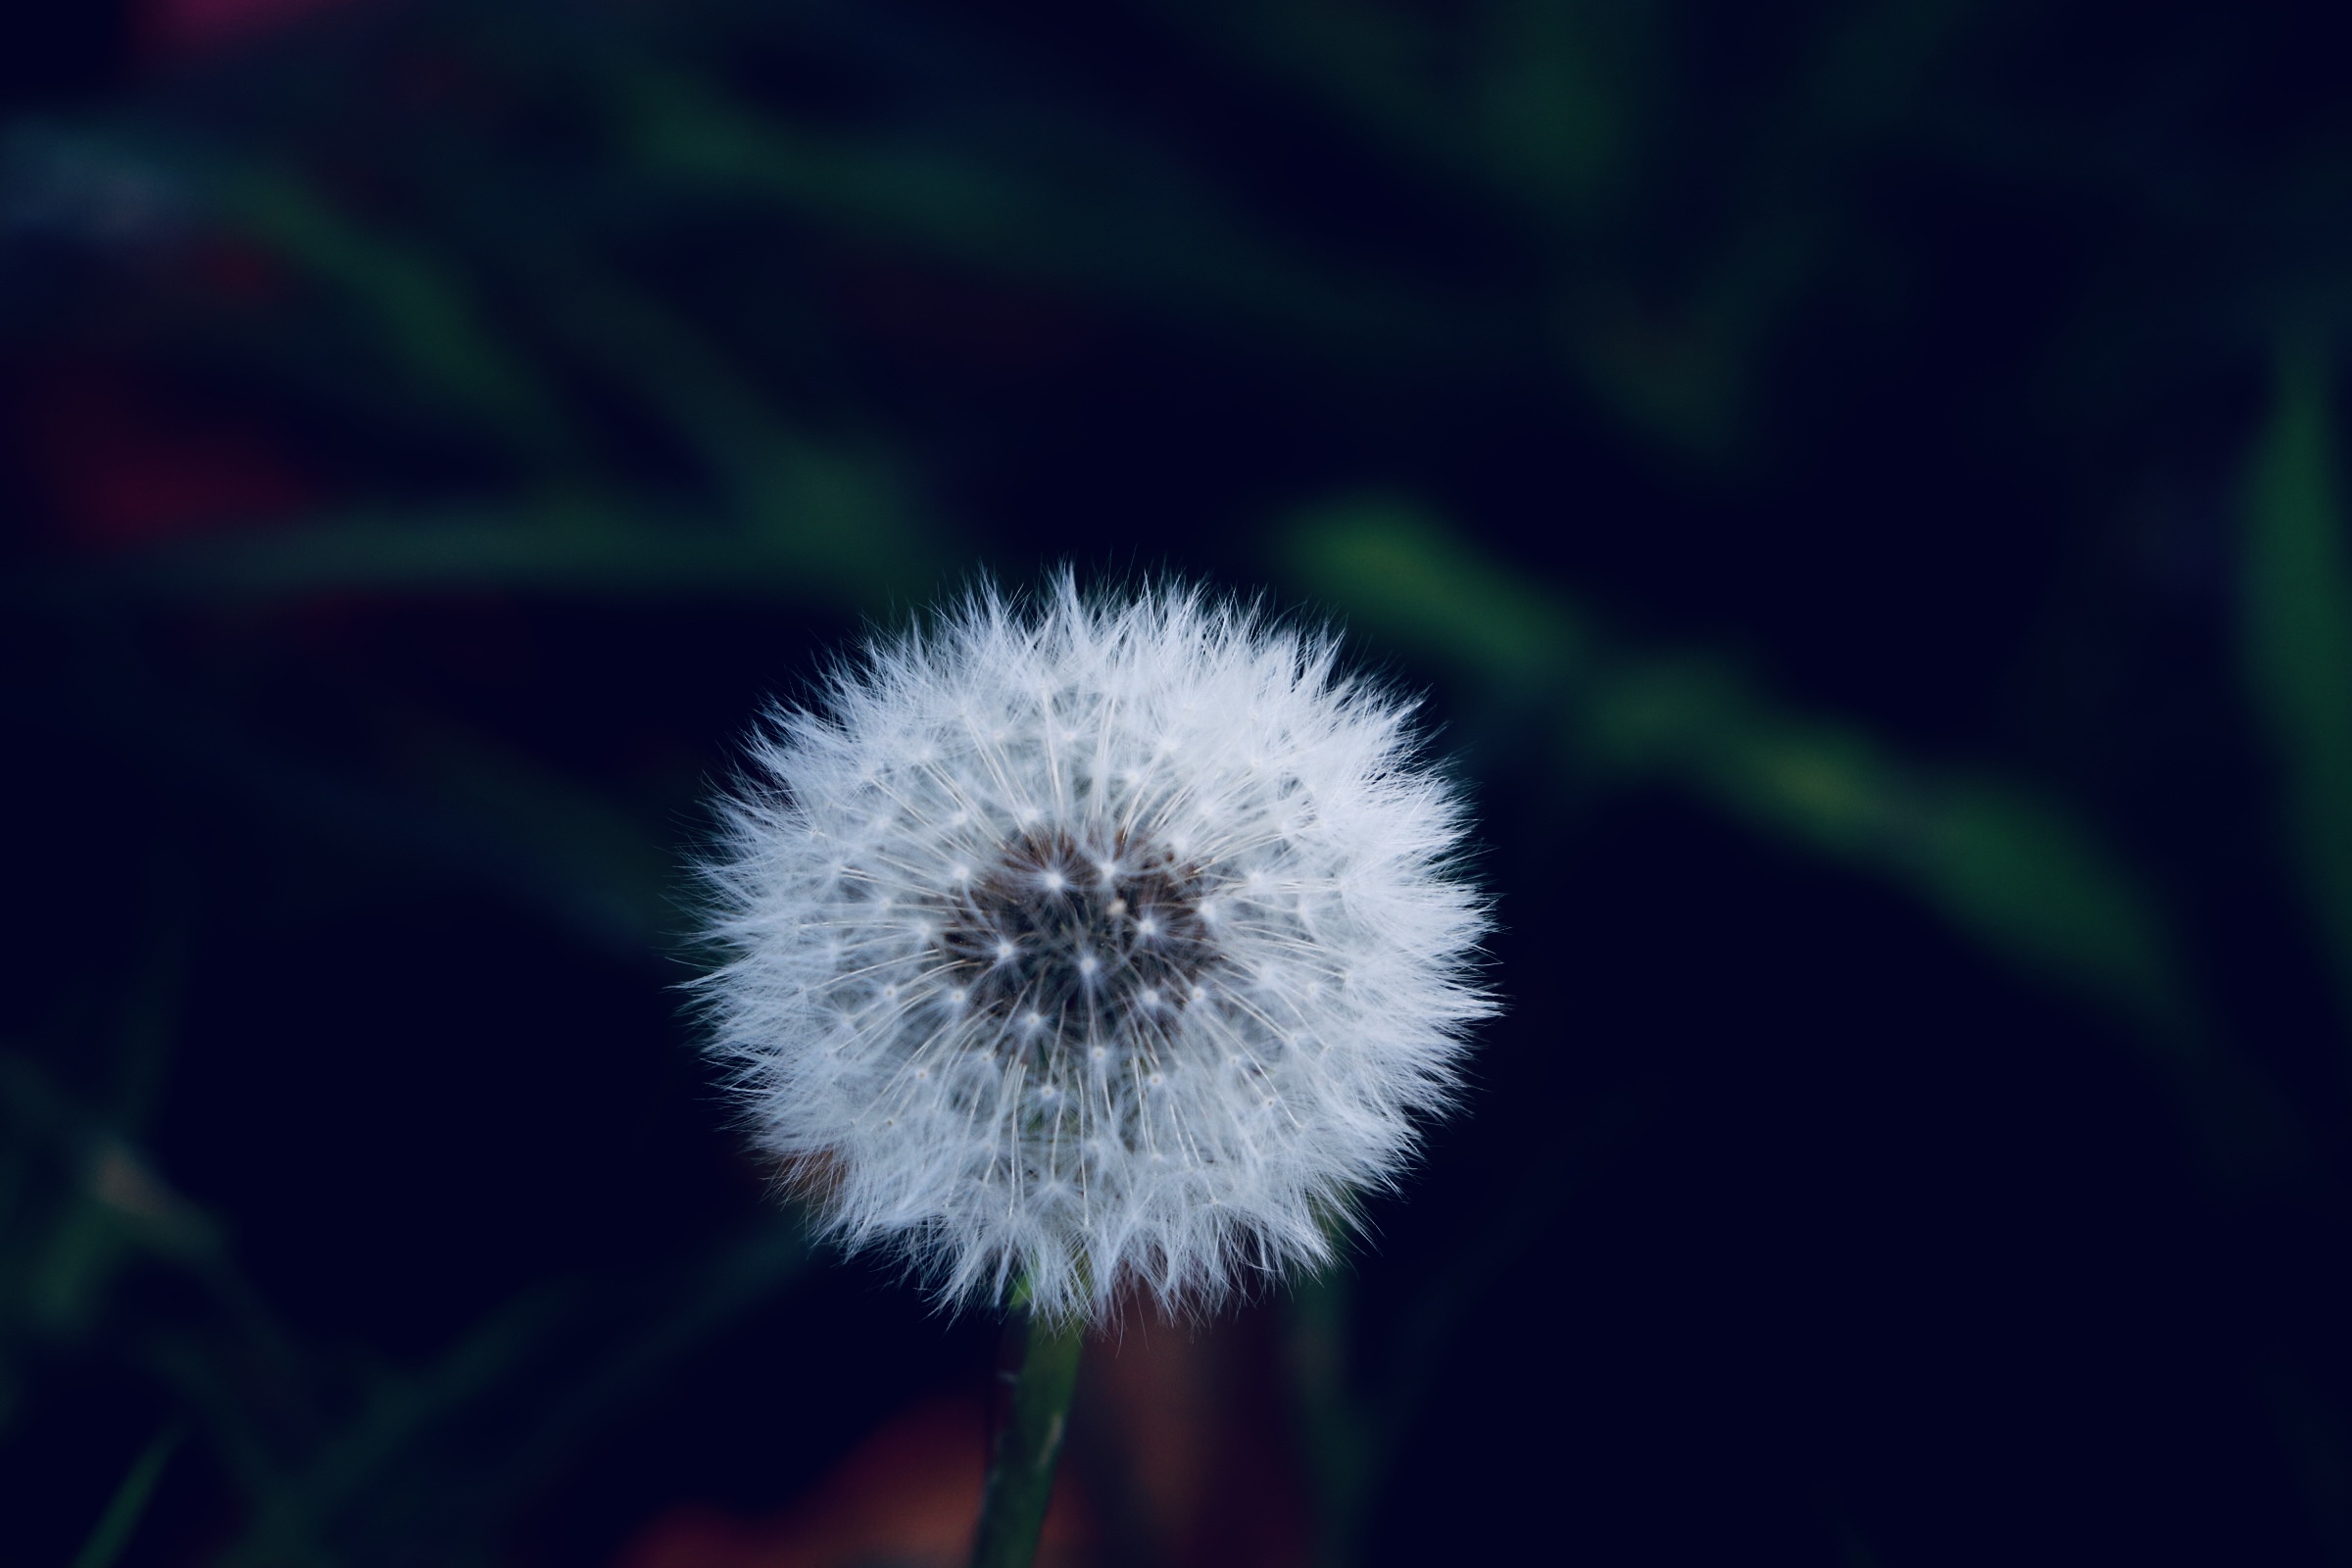
dandelion, botany, flower, green, nature, plant, close up, macro photography, leaf, flowering plant, crassocephalum, sky, pollen, spring, organism, photography, grass, wildflower, daisy family, plant stem, petal, asterales